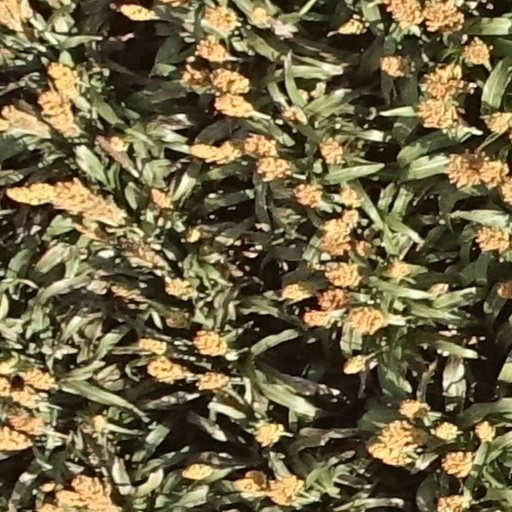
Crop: sorghum